Episcopal Conference of Austria

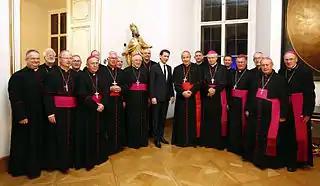
2014 meeting of the Austrian Bishops' Conference with Foreign Minister Sebastian Kurz (centre)

The Austrian Bishops' Conference is the official assembly of the Roman Catholic bishops of Austria. It is the supreme authority of the Roman Catholic Church in Austria, established as a formal body under public law in 1849. Its members include the archbishops of Vienna and Salzburg, all diocesan and auxiliary bishops, as well as the abbot of immediate Wettingen-Mehrerau Abbey.